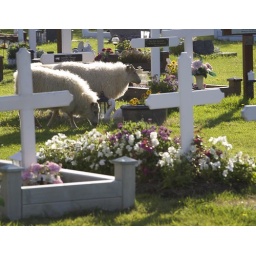
Found these sheeps in the graveyard eating the flowers